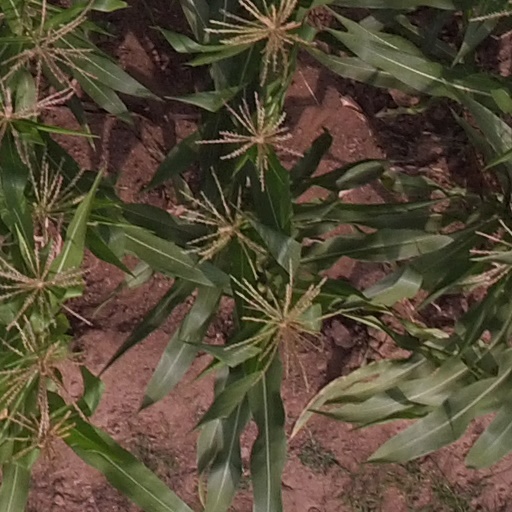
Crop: maize; corn